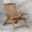
Label: chair